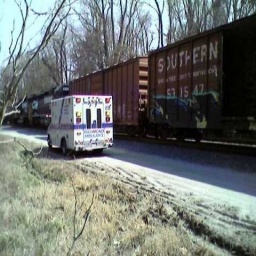
Label: ambulance